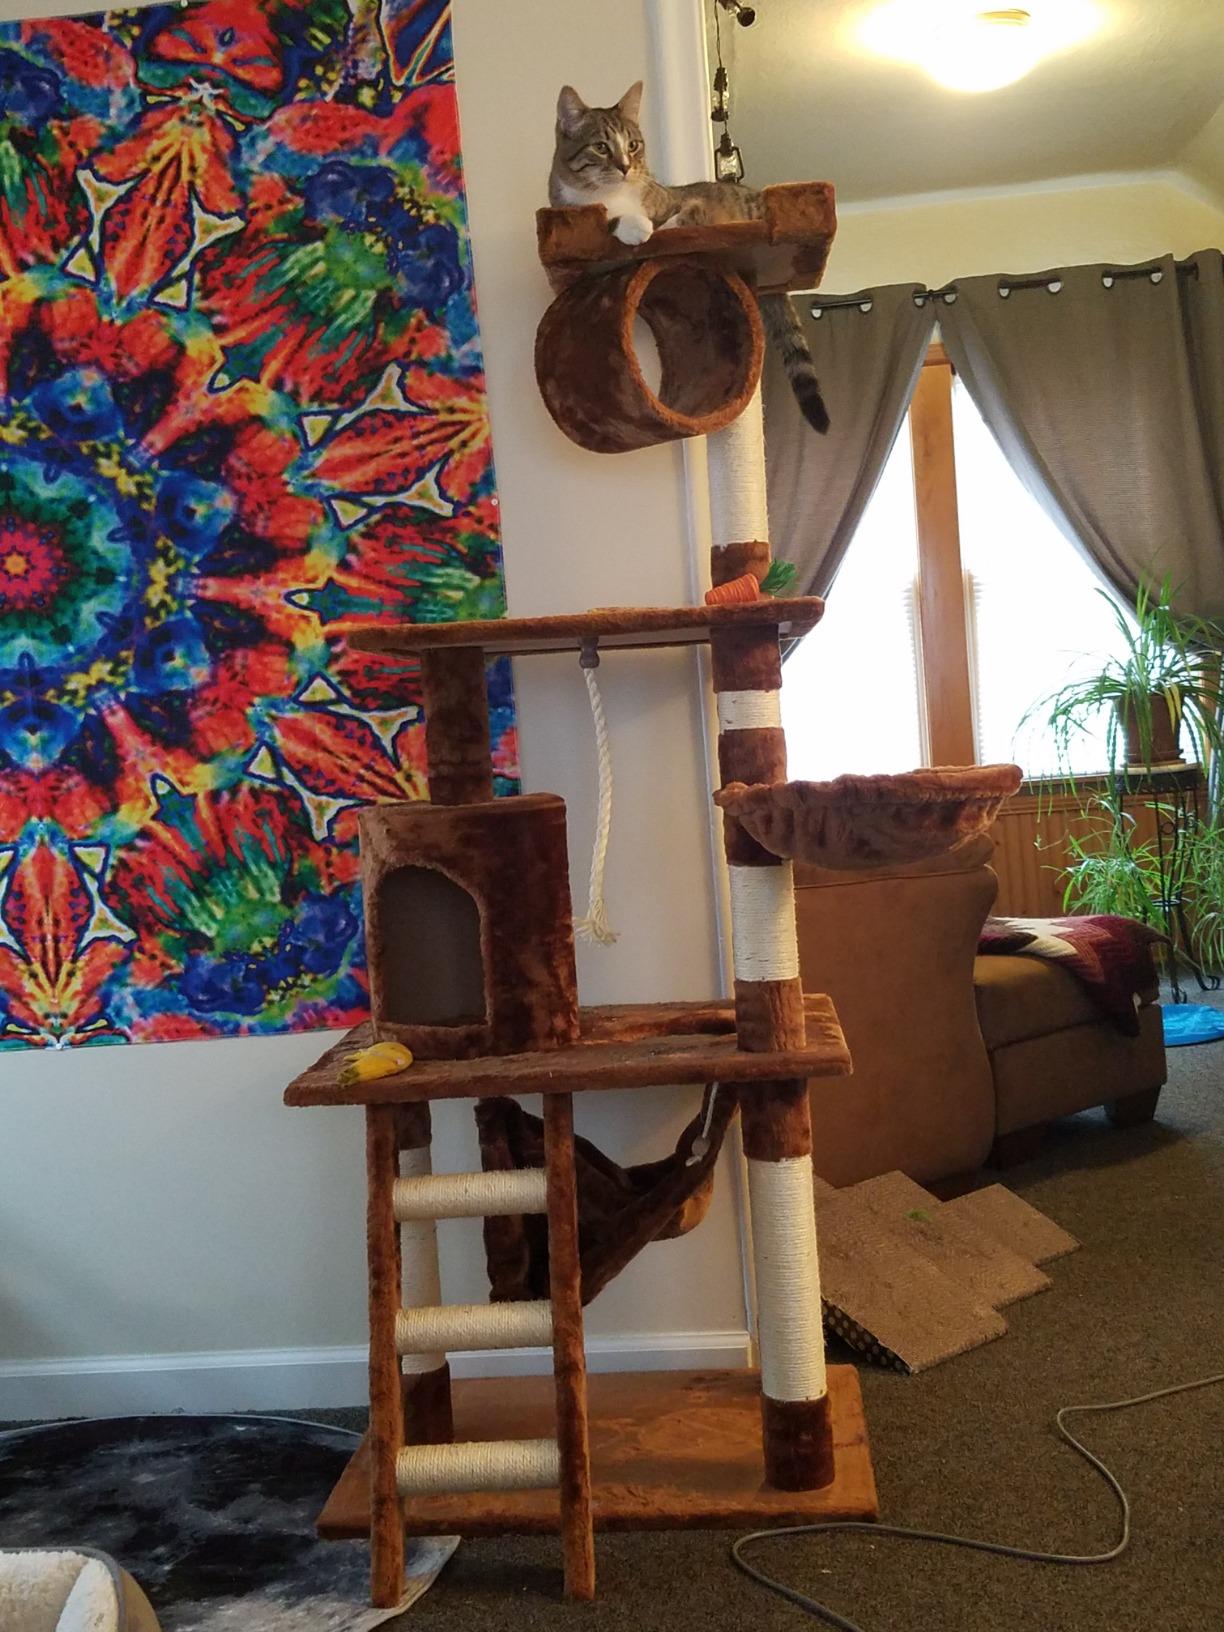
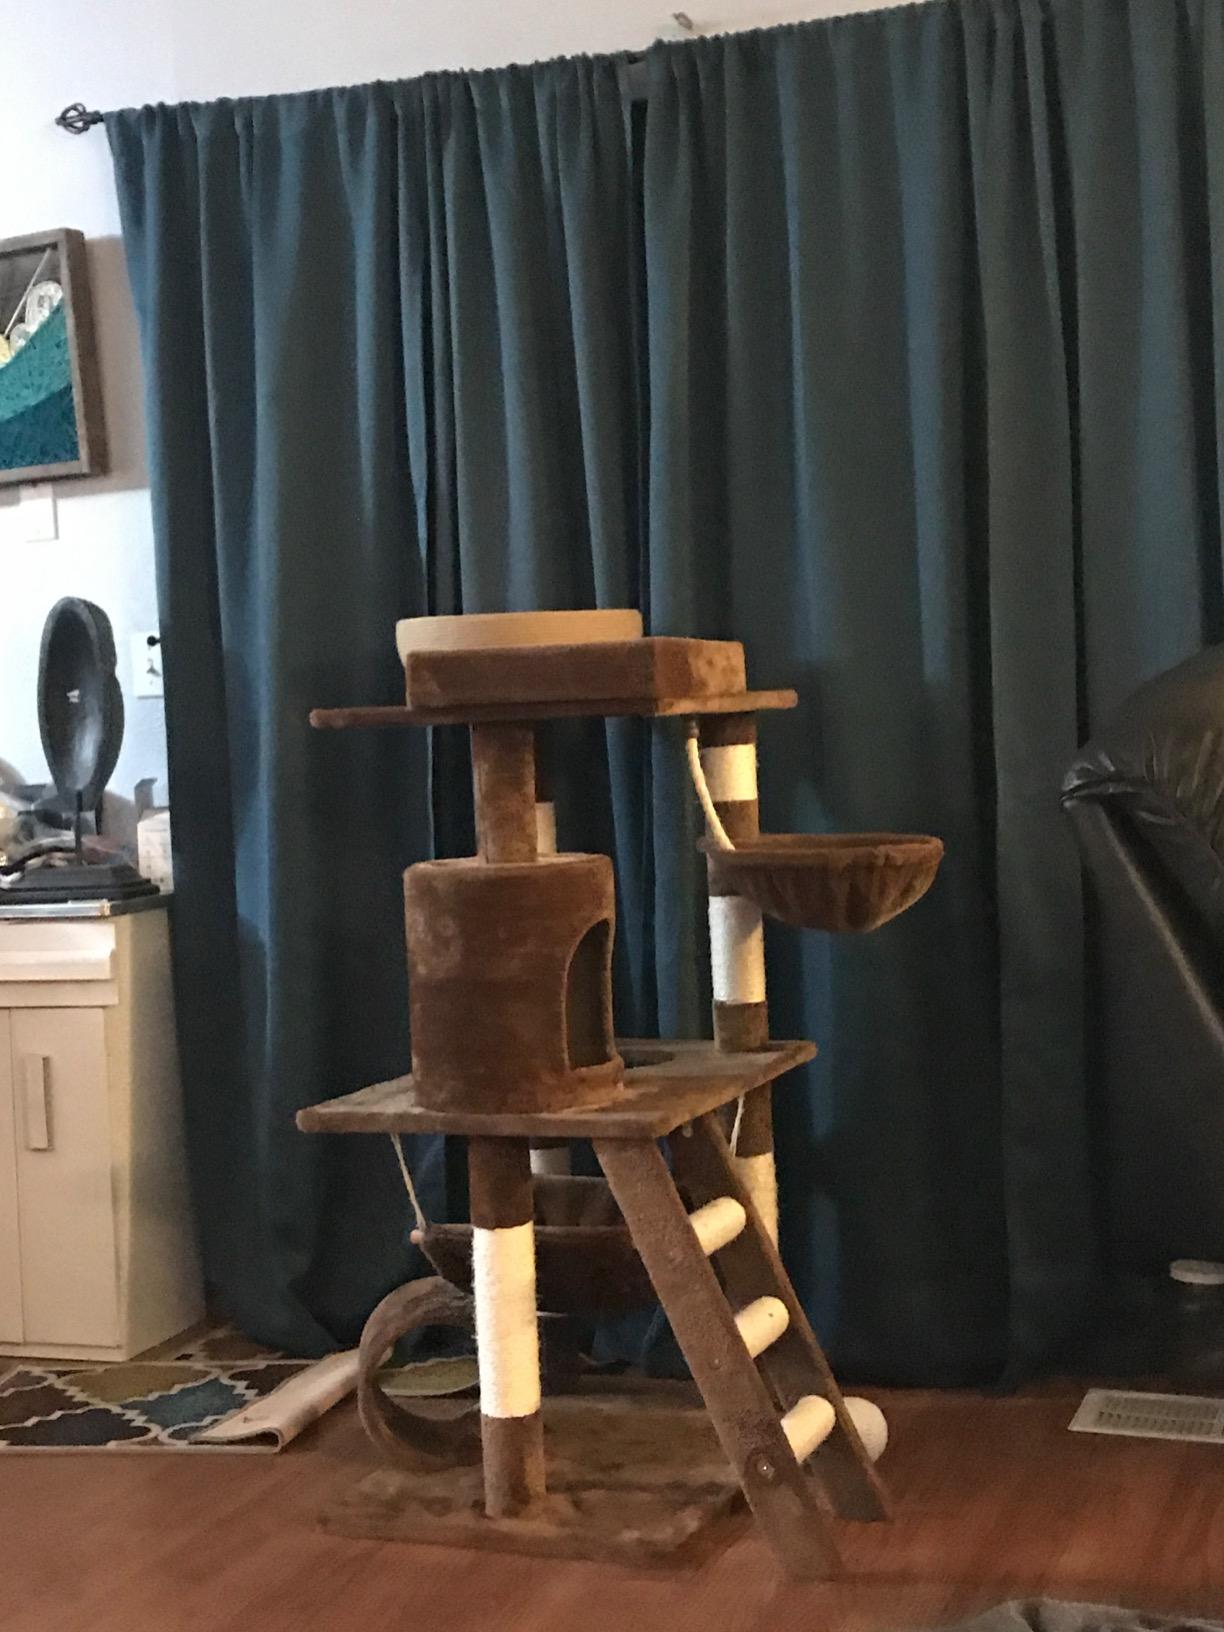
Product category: items_cat tree
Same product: yes